East Pakistan Air Operations (1971)

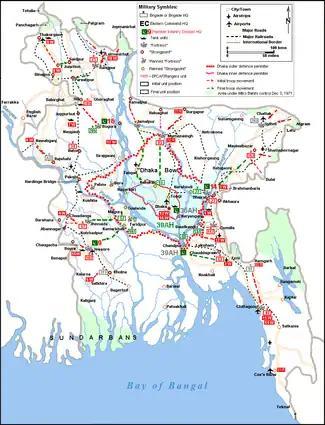
Military map of Bangladesh from November 1971

Under the leadership of Air Commodore A. K. Khandker, the newly formed Bangladesh Air Force began to organize itself. The DC-3 was given to Bangladesh Biman, but it crashed during a test flight, claiming the life of Kilo flight members Captain Khaleque and Sharafuddin. Former PAF personnel and officers were requested to muster in Dhaka over radio and the personnel were grouped into three squadrons under one operational wing under Squadron Leader Manjoor. Squadron Leader Sultan Mahmud commanded Squadron no 501, Squadron Leader Sadruddin Squadron no 507 and Wahidur Rahman commended the third squadron.